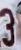
Number: 3